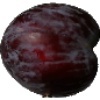
Label: Plum 1